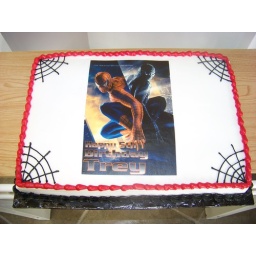
Another spiderman cake - a 1/2 sheet chocolate cake covered in white buttercream icing accented with red and black icing